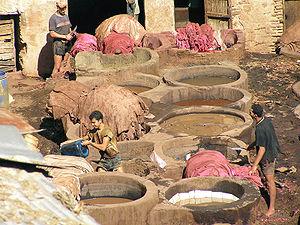
Le tannage est un procédé chimique consistant à établir des liaisons entre les fibres de collagène de peaux pour les transformer en cuir, ce qui confère à ce dernier une résistance à l'eau, à la chaleur et à l'abrasion, ainsi qu'une plus ou moins grande souplesse ou fermeté selon le type de cuir recherché. Cette opération se fait dans des tanneries. L'artisan qui pratique le tannage s'appelle un tanneur.